Yemen

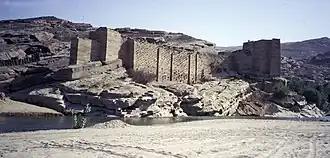
Ruins of the Great Dam of Marib

With its long sea border between eastern and western civilizations, Yemen has long existed at a crossroads of cultures with a strategic location in terms of trade on the west of the Arabian Peninsula. Large settlements for their era existed in the mountains of northern Yemen as early as 5000 BC. The Sabaean Kingdom came into existence in at least the 12th century BC. The four major kingdoms or tribal confederations in South Arabia were Saba, Hadhramaut, Qataban, and Ma'in.